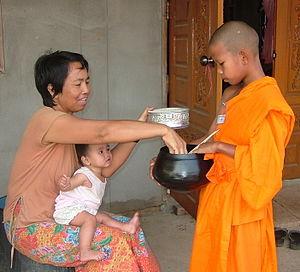
La culture de la Thailande, pays de l'Asie du Sud-Est, ou culture thaïlandaise, désigne d'abord les pratiques culturelles observables de ses habitants, toutes ethnies confondues. Les diasporas thais y concourent partiellement.